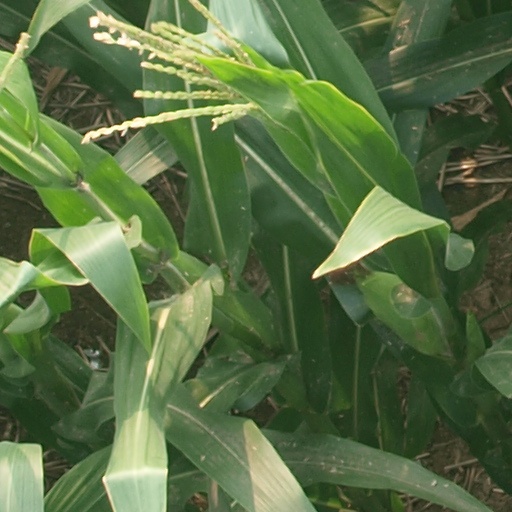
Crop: maize; corn